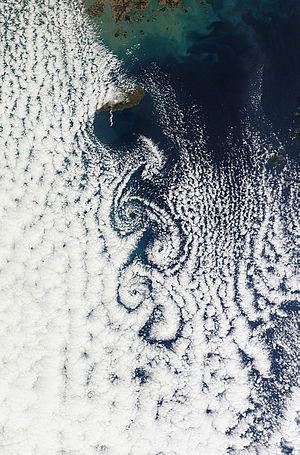
Une turbulence atmosphérique est, en aéronautique, tout événement, banal ou moins habituel, intervenant en un point de l'atmosphère traversée par un aéronef et affectant brutalement la régularité de son déplacement. Il peut s'agir d'une zone de cisaillement des vents ou d'une zone soumise à des ascendances et descendances. Un passager ou un pilote considère que l'air est turbulent quand son confort est perturbé par des secousses, mais cette appréciation peut ne pas être en concordance avec cette définition de la turbulence comme la variation moyenne de la vitesse de l'air à un point donné. Ainsi, dans le cas d'ondes orographiques ou à l'avant de cumulonimbus, l'écoulement de l'air peut être parfaitement laminaire, mais le pilote de l'avion considère cette situation comme une turbulence puisqu'il lui est impossible de maintenir l'altitude désirée en s'opposant au mouvement ascensionnel de l'air.